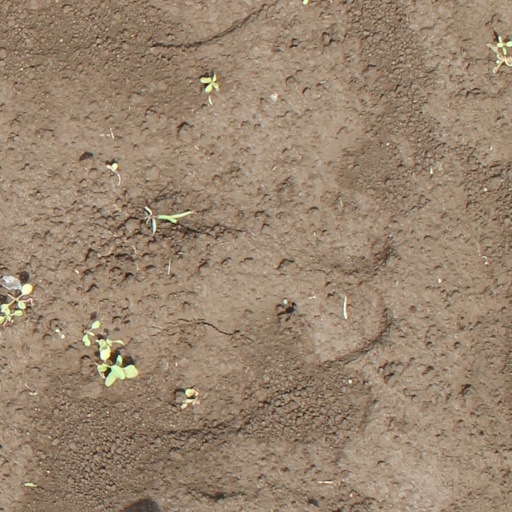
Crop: soybean